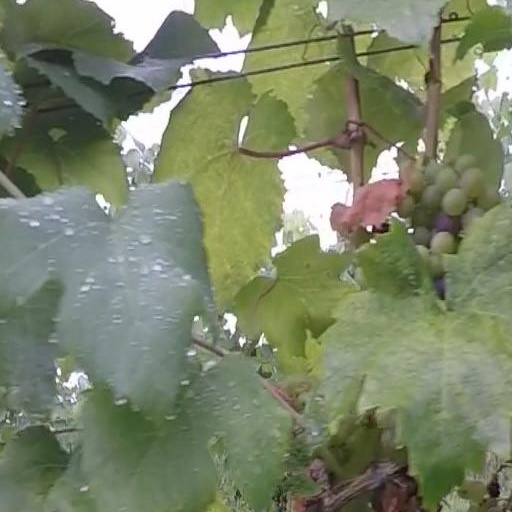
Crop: grape